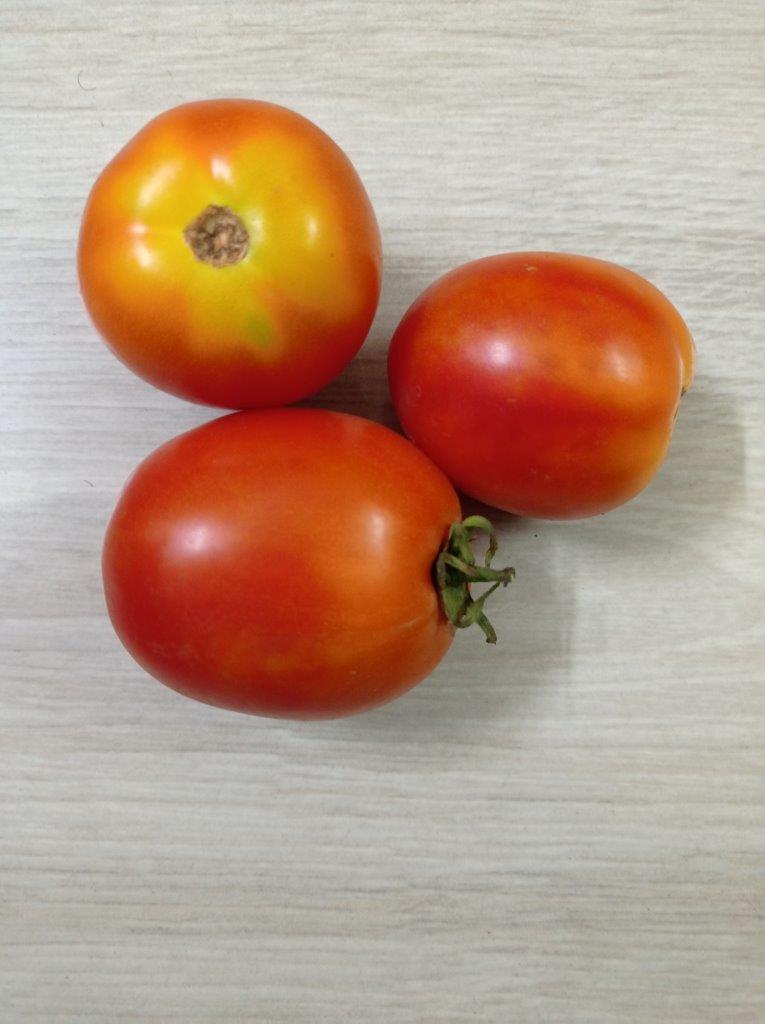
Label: Fresh